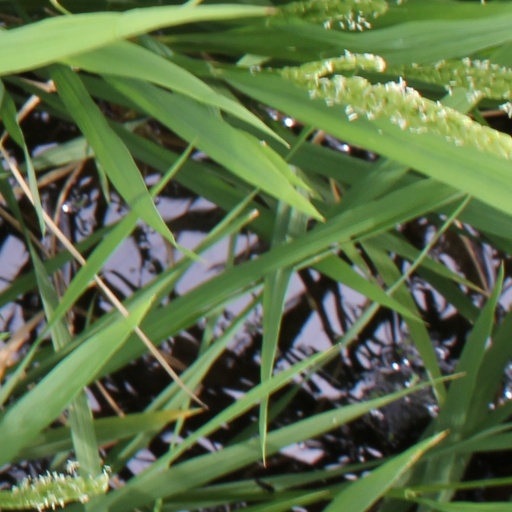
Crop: rice